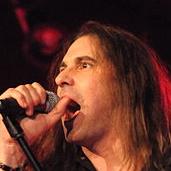
Age: 47